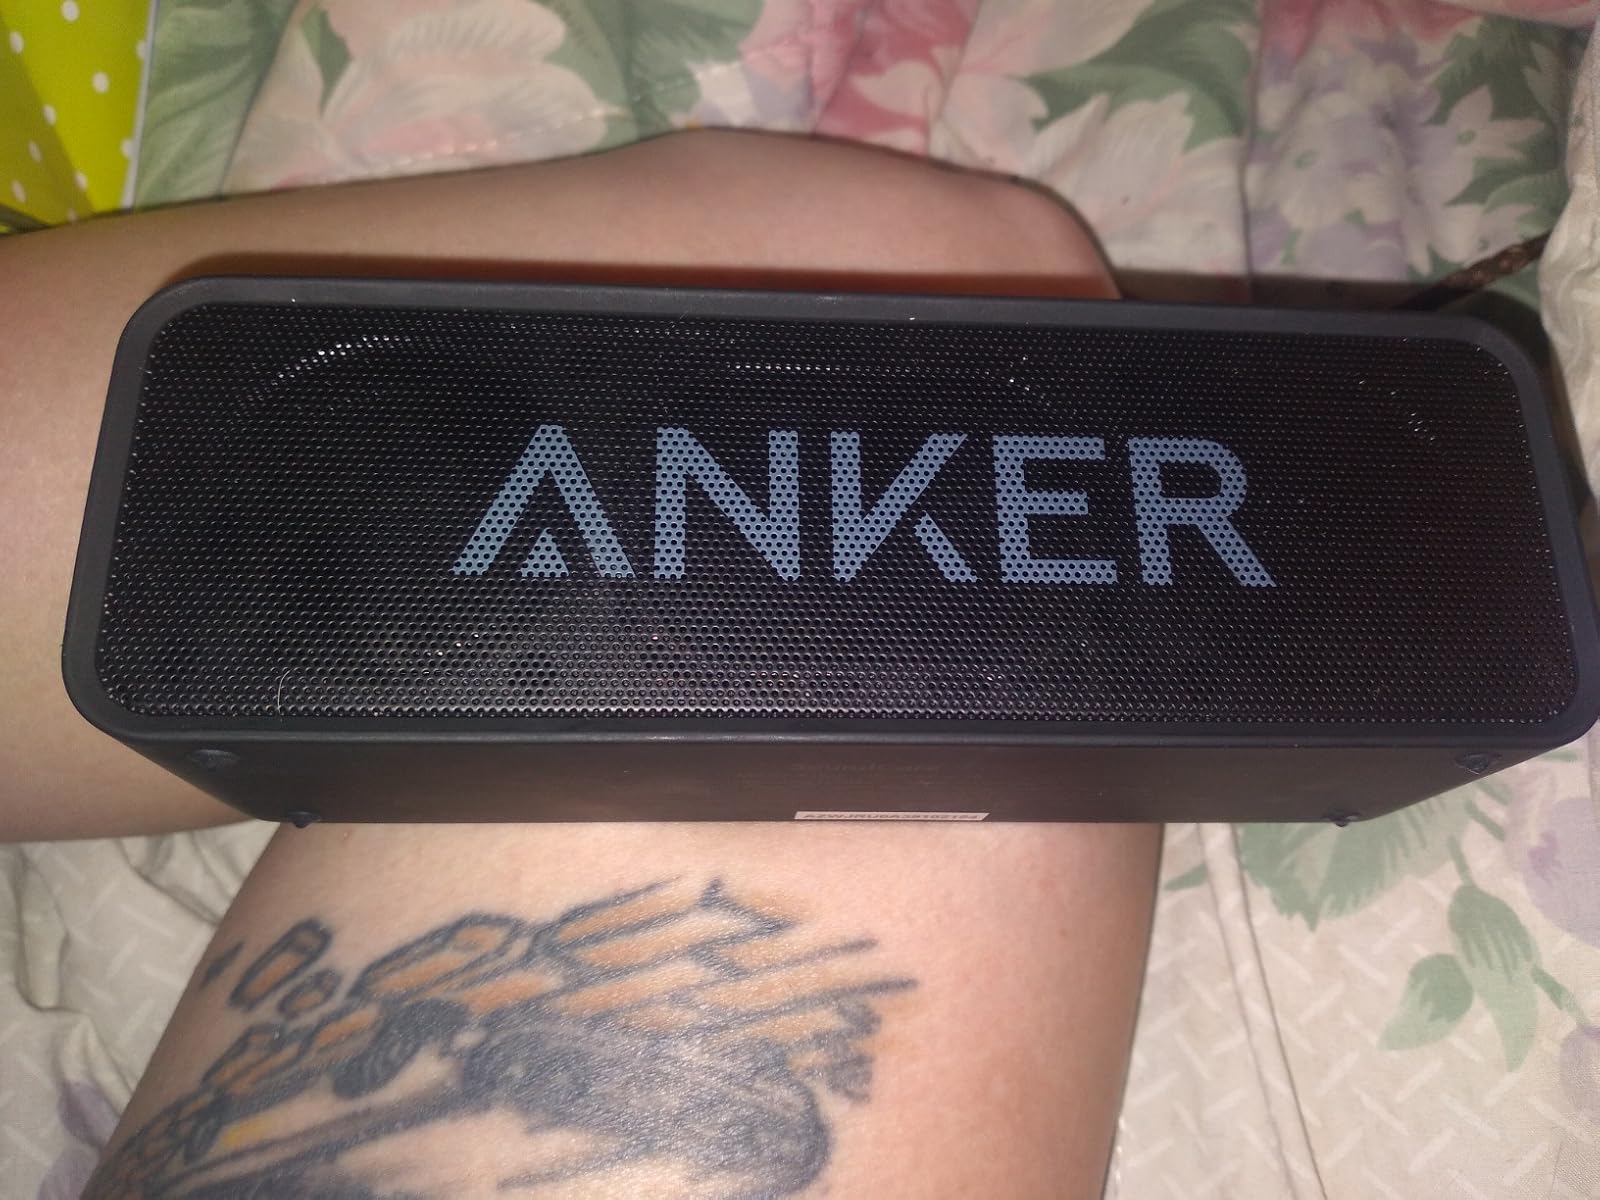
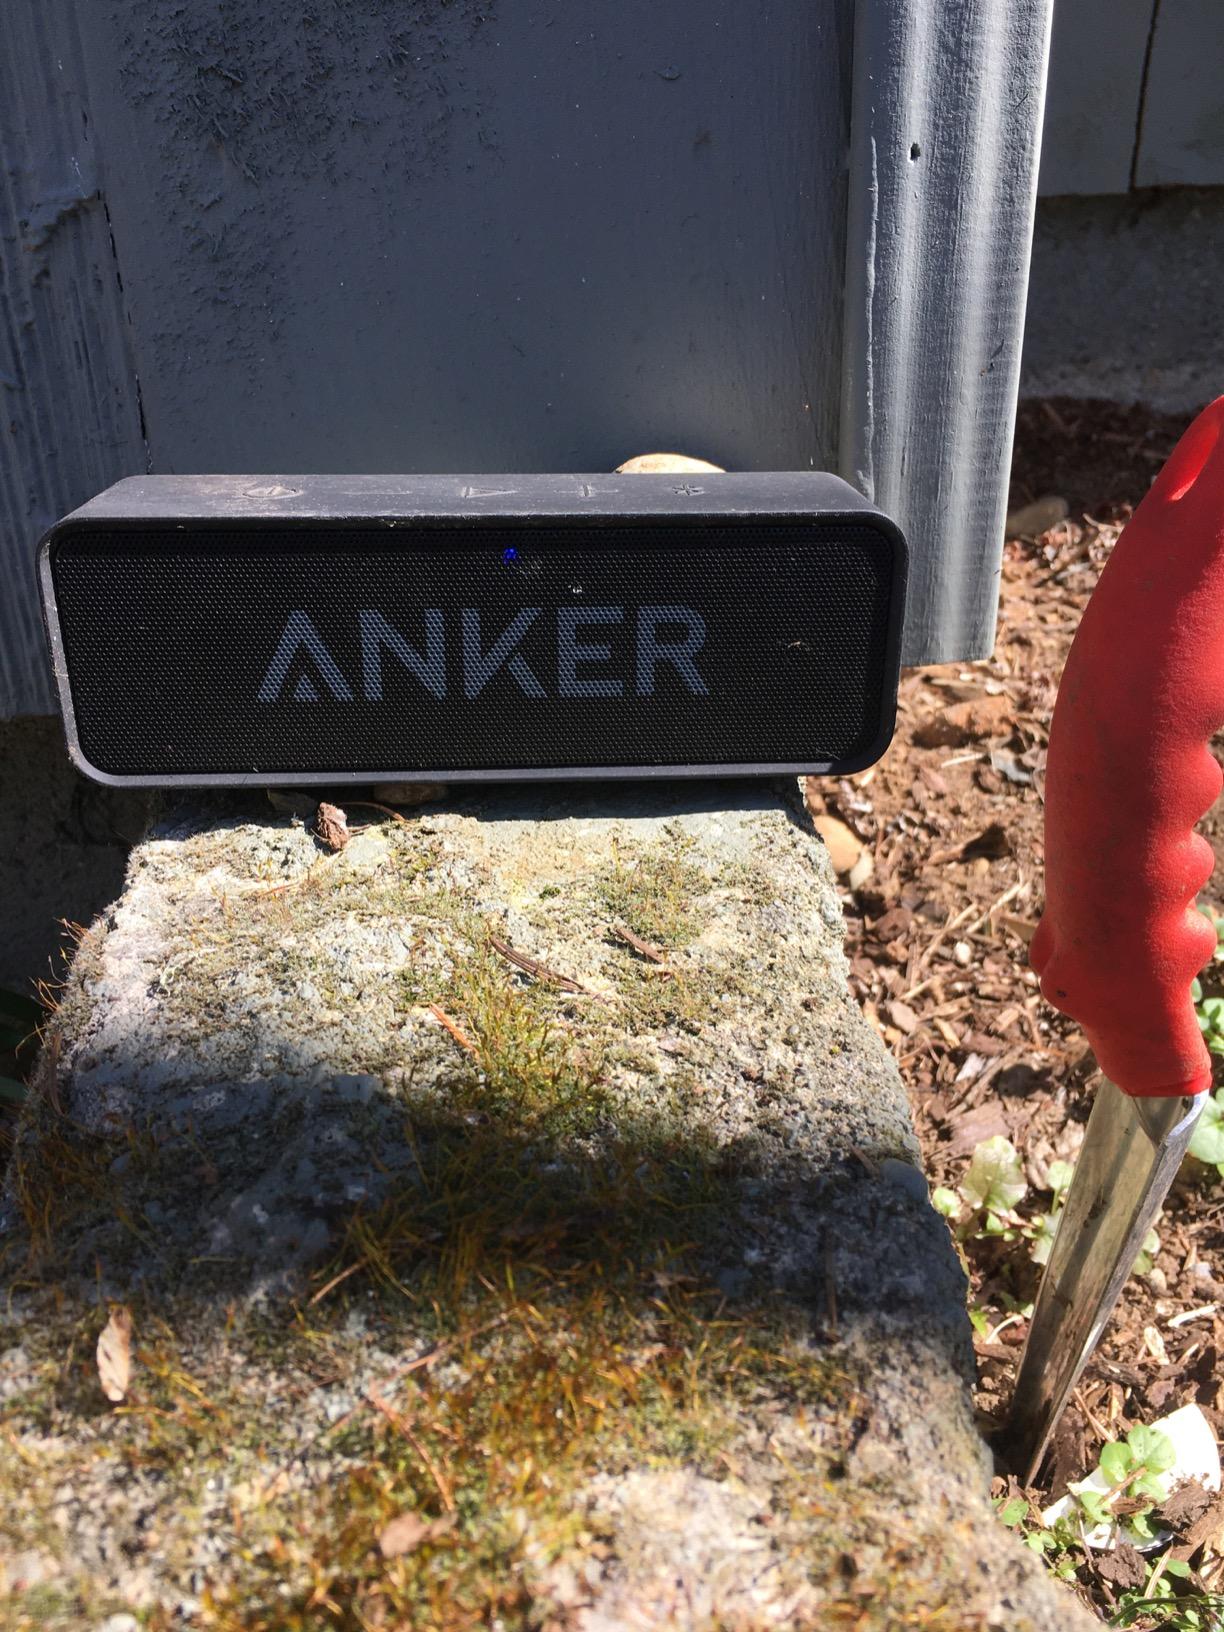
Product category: speaker
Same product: yes